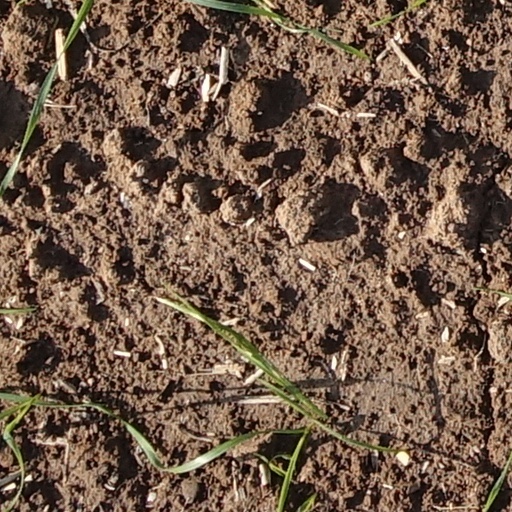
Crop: wheat